Field hockey at the 2004 Summer Olympics – Women's tournament

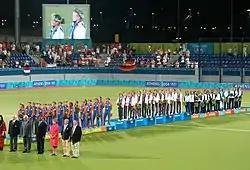
Victory ceremony

The women's field hockey tournament at the 2004 Summer Olympics was the 7th edition of the field hockey event for women at the Summer Olympic Games. It was held over an eleven-day period beginning on 16 August, and culminating with the medal finals on 26 August. All games were played at the hockey centre within the Hellinikon Olympic Complex in Athens, Greece.